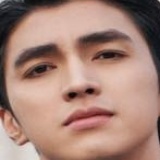
diễn viên Bình An